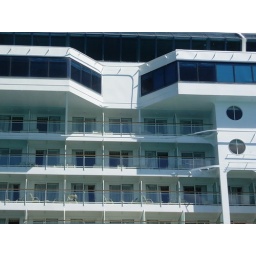
our stateroom is almost dead canter in this picture just below the white like square box